Royal Rumble (2009)

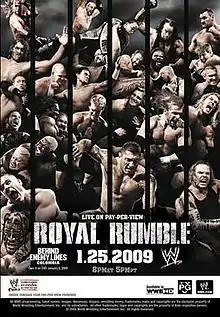
Promotional poster featuring various WWE wrestlers

The 2009 Royal Rumble was the 22nd annual Royal Rumble professional wrestling pay-per-view (PPV) event produced by World Wrestling Entertainment (WWE). It was held for wrestlers from the promotion's Raw, SmackDown, and ECW brand divisions. The event took place on January 25, 2009, at the Joe Louis Arena in Detroit, Michigan. As has been customary since 1993, the Royal Rumble match winner received a world championship match at that year's WrestleMania. For the 2009 event, the winner received their choice to challenge for either Raw's World Heavyweight Championship, SmackDown's WWE Championship, or the ECW Championship at WrestleMania 25.